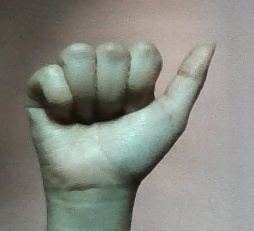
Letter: dhad